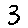
Label: 3